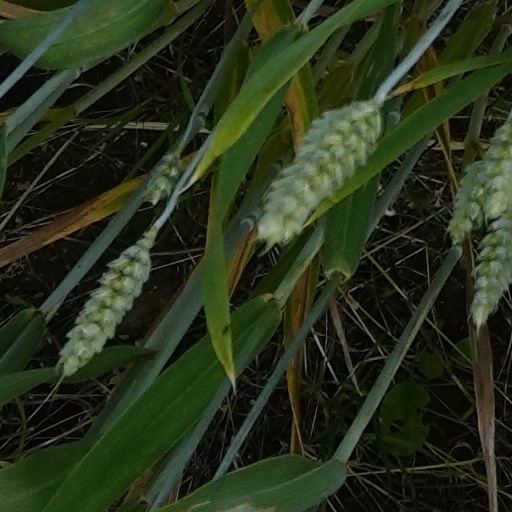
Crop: wheat